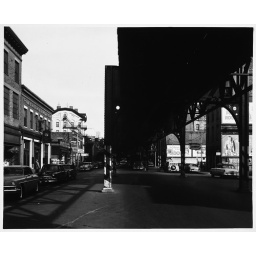
Washington Street, opposite Parry Street, looking East under elevated rail at storefronts, signs and parked cars